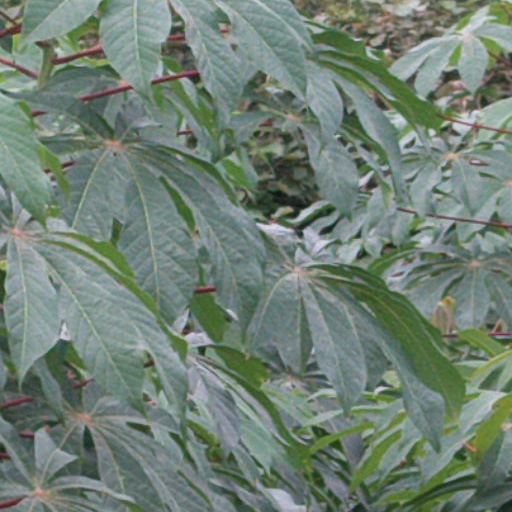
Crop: cassava